John and Christopher Wright

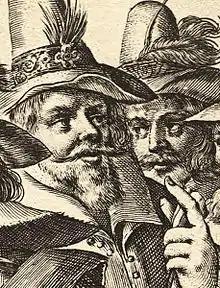
A contemporary engraving of Christopher (left) and John Wright, from a larger image by Crispijn van de Passe

John (Jack) Wright (January 1568 – 8 November 1605), and Christopher (Kit) Wright (1570? – 8 November 1605), were members of the group of provincial English Catholics who planned the failed Gunpowder Plot of 1605, a conspiracy to assassinate King James I by blowing up the House of Lords. Their sister married another plotter, Thomas Percy. Educated at the same school in York, the Wrights had early links with Guy Fawkes, the man left in charge of the explosives stored in the undercroft beneath the House of Lords. As known recusants the brothers were on several occasions arrested for reasons of national security. Both were also members of the Earl of Essex's rebellion of 1601.